The Imaginary Cuckold

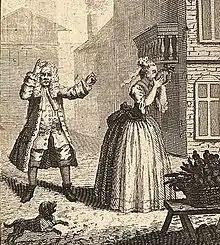
Hogarth's depiction of Scene 6 in which Sganarelle discovers his wife admiring Lélie's portrait

The greedy and domineering Gorgibus is forcing his daughter Célie to marry the wealthy Valère, but she is in love with Lélie and he with her. Célie, in distress at her impending marriage to Valère, faints in the street, and Sganarelle, who is passing by, attempts to revive her. In the process she loses her miniature portrait of Lélie which ends up in the hands of Sganarelle and his wife. These two events set off a series of mistaken assumptions and quarrelling: Sganarelle's wife believes that he and Célie are lovers; Sganarelle believes that Lélie and his wife are lovers; Célie believes that Lélie and Sganarelle's wife are lovers; and Lélie believes that Célie has secretly married Sganarelle. Célie's governess helps sort out the confusion in the penultimate scene, and in the final scene Villebrequin arrives with the surprise news that four months ago his son Valère had secretly married someone else. Célie and Lélie are now free to marry. In the final lines of the play Sganarelle addresses the audience: